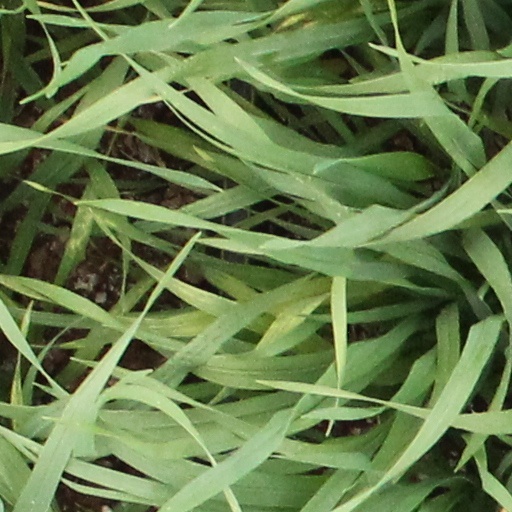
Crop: wheat